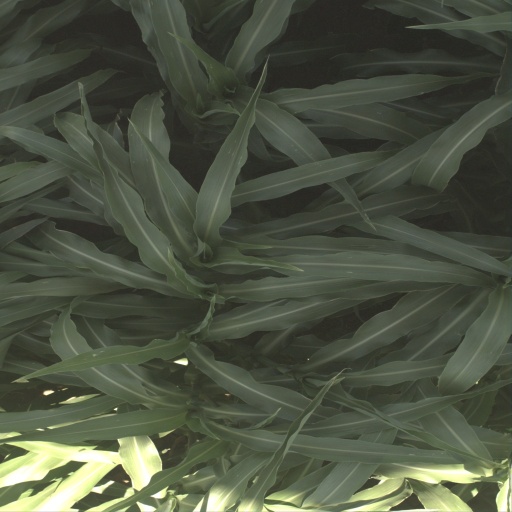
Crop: sorghum